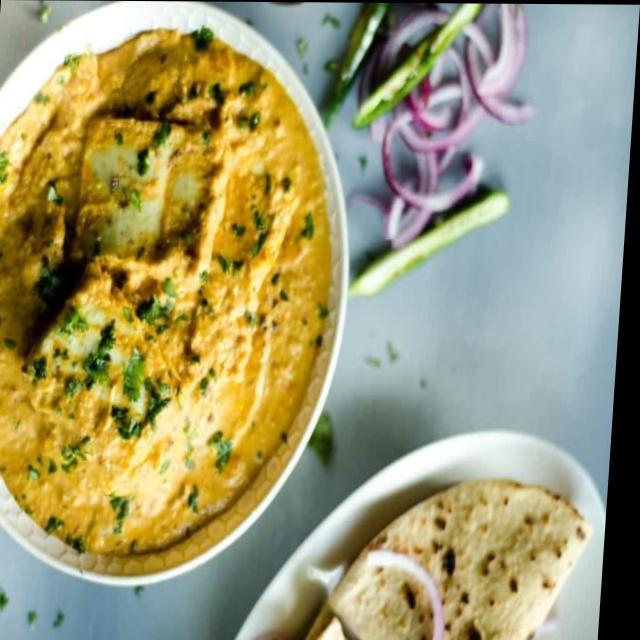
Dish: shahi_paneer